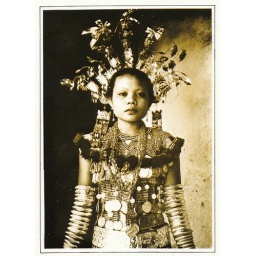
A young Iban girl in the full ceremonial dress of yesteryear. Beadwork and silver are the main components.